Ottawa Champions

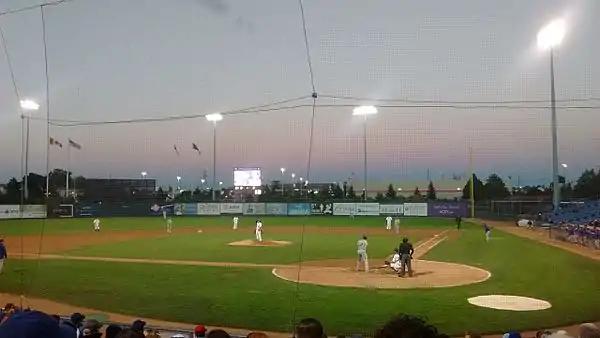
An Ottawa Champions home game in 2016

In the 2016 season, the Champions qualified for the playoffs for the first time in franchise history. In the opening round, the Champions defeated the New Jersey Jackals 3 games to 1 and advanced to Can-Am League Championship Round for the very first time in franchise history. In the championship round, the Champions defeated the Rockland Boulders 3 games to 2 to capture their first championship. The 2016 season was also notable for the Champions, drawing 179,618 people in its ballpark, including a franchise record crowd of 7,886 on 5 September.